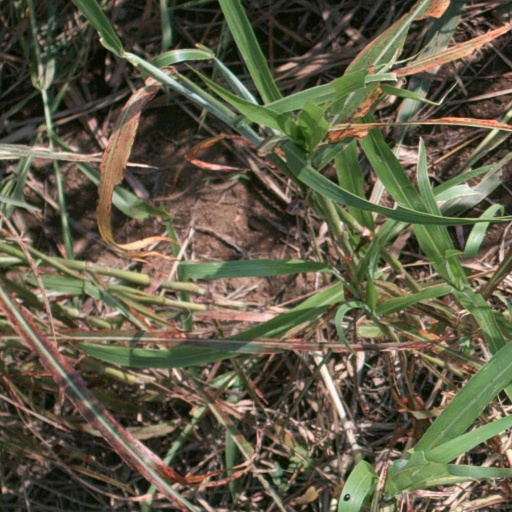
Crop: sorghum